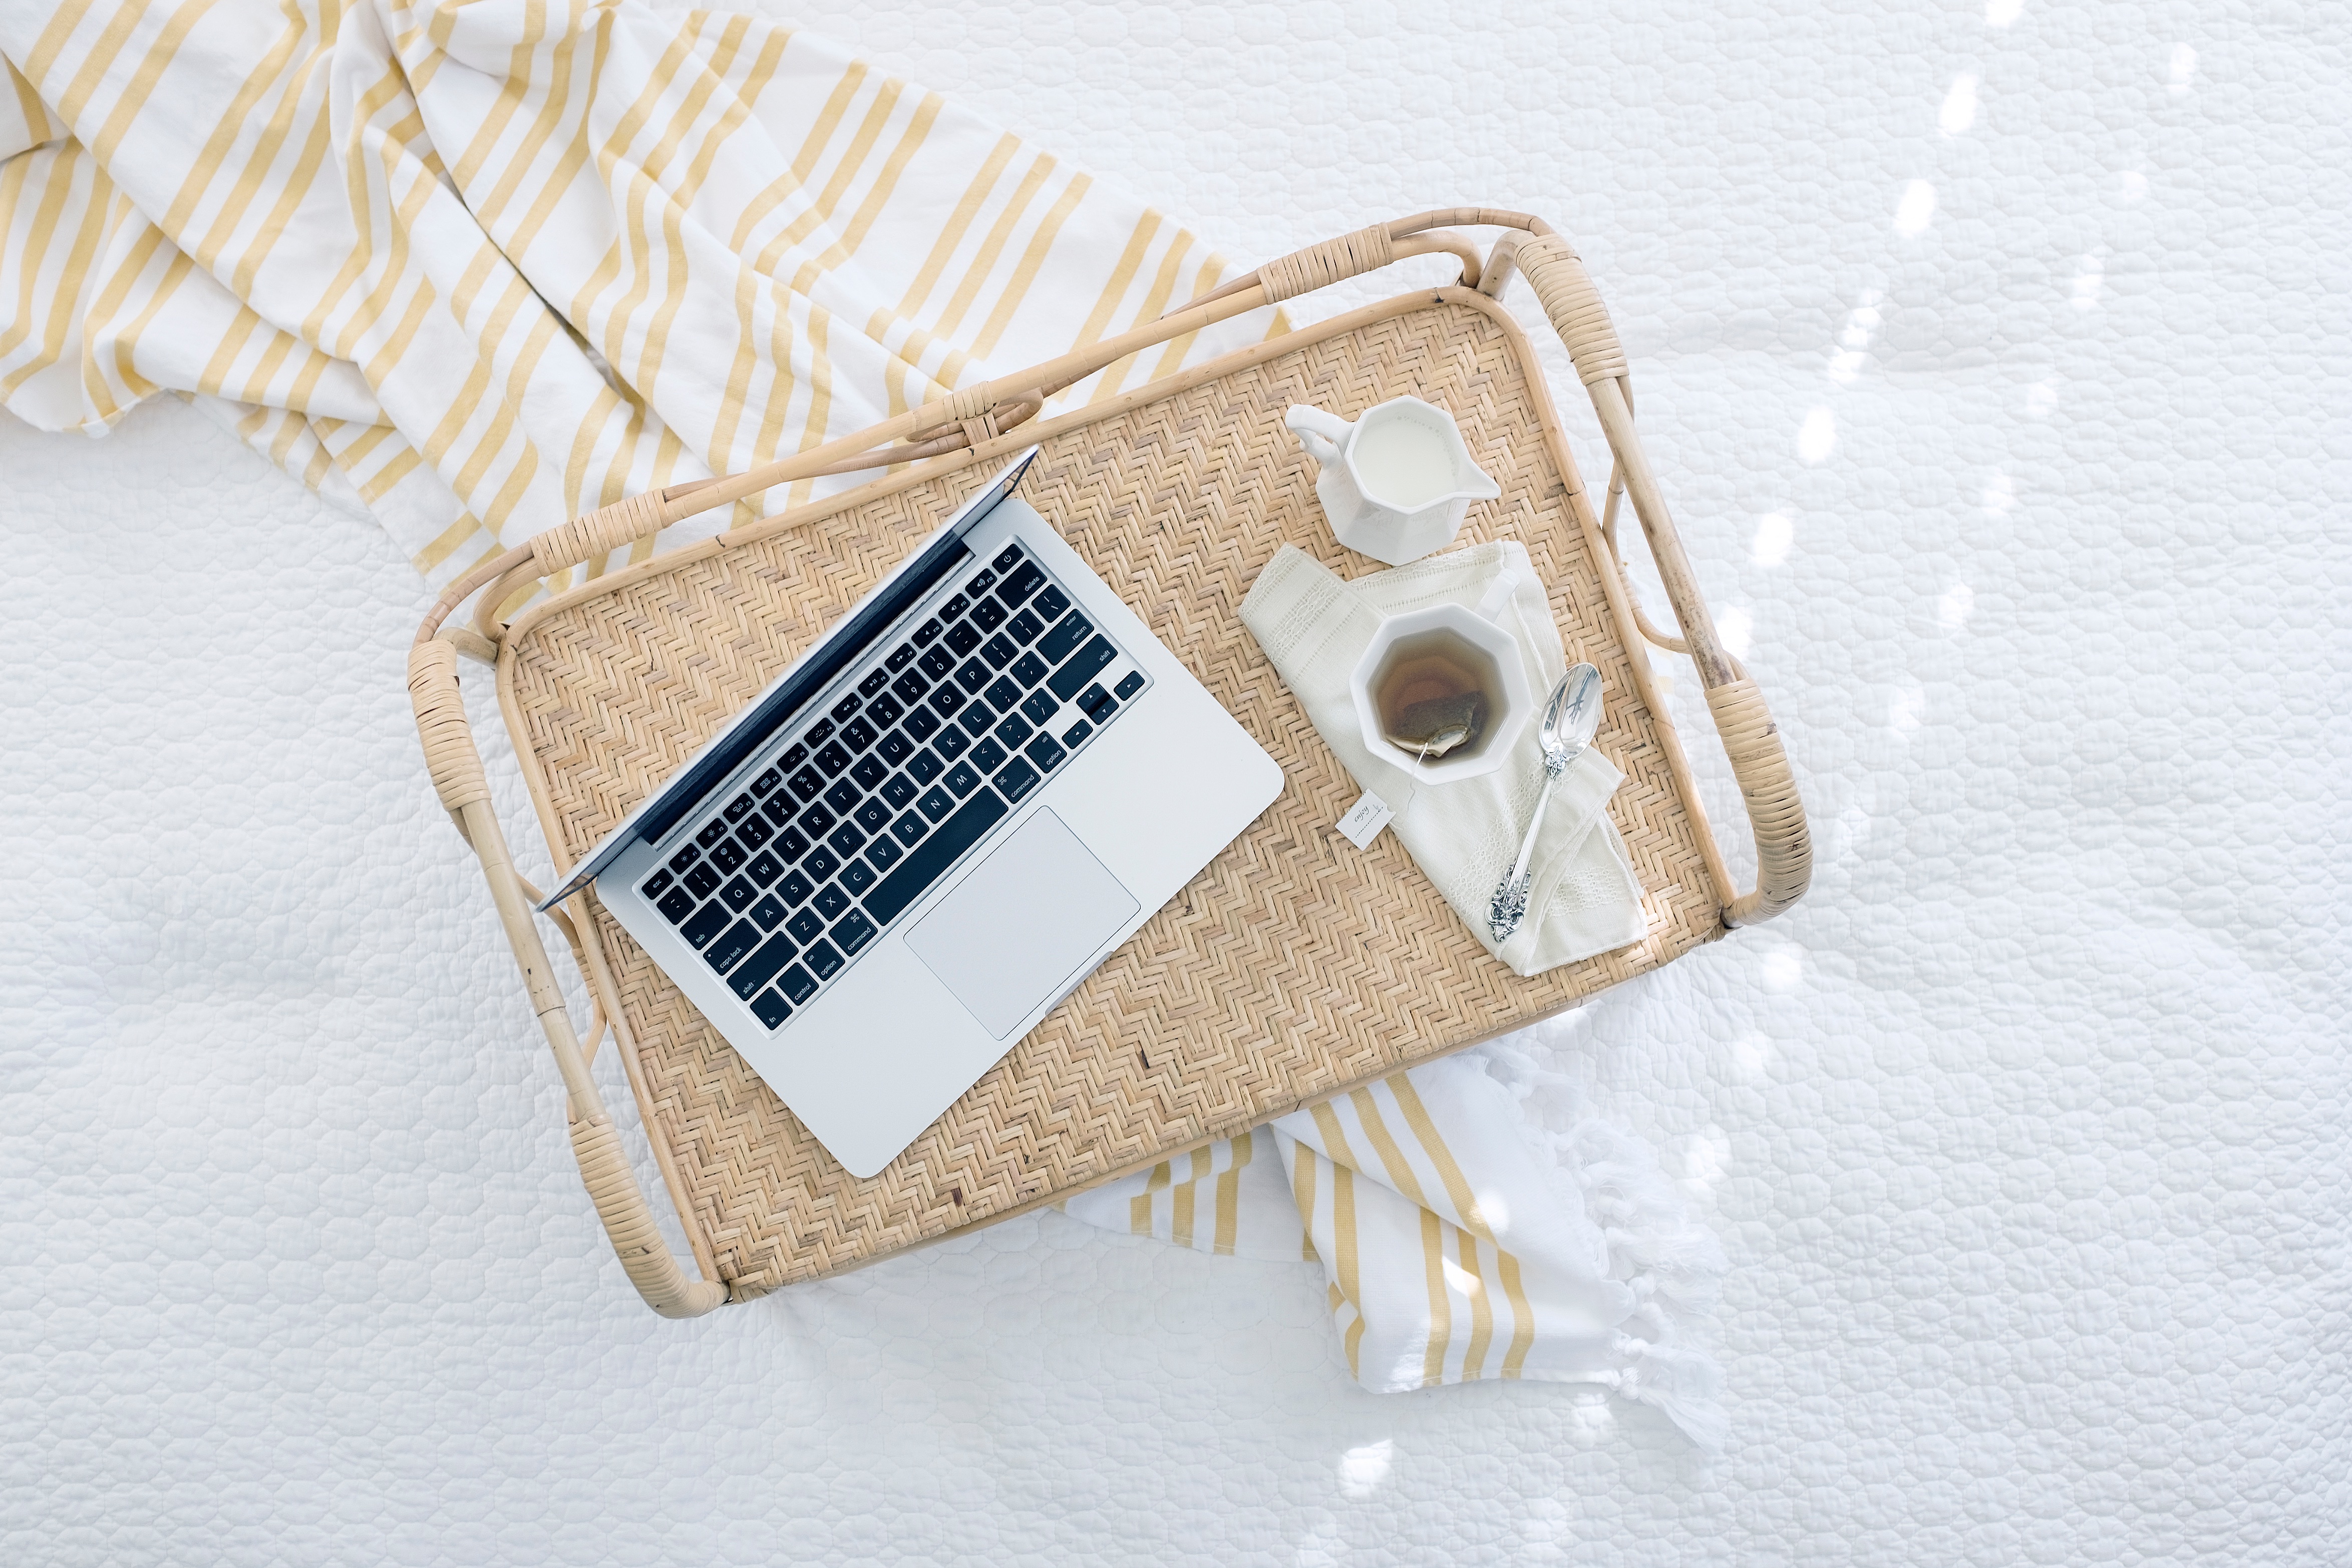
laptop, computer, white, tea, pattern, handbag, textile, bed, fashion accessory, coin purse